Gravvik Municipality

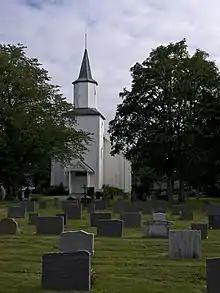
Gravvik Church

The municipality of "Gravik" (later spelled "Gravvik") was established on 1 January 1909 when Leka Municipality was divided in two. The northern island area (population: 1,209) became the new (smaller) Leka Municipality and the southern coastal area (population: 881) became Gravvik Municipality.